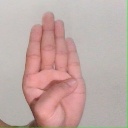
अक्षर: ब